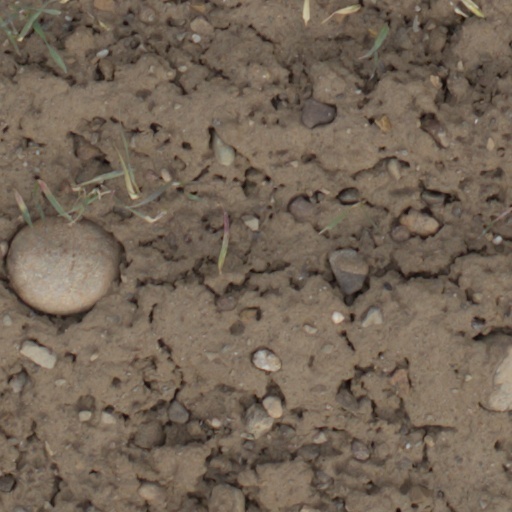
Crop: wheat